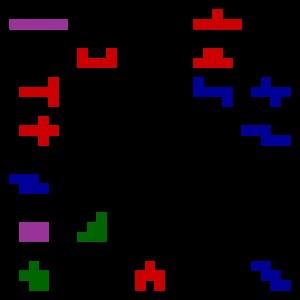
Un hexamino est un polyomino composé de six carrés de même dimension. Si la rotation et la réflexion ne sont pas considérés, alors il y a 35 tuiles différentes possibles.